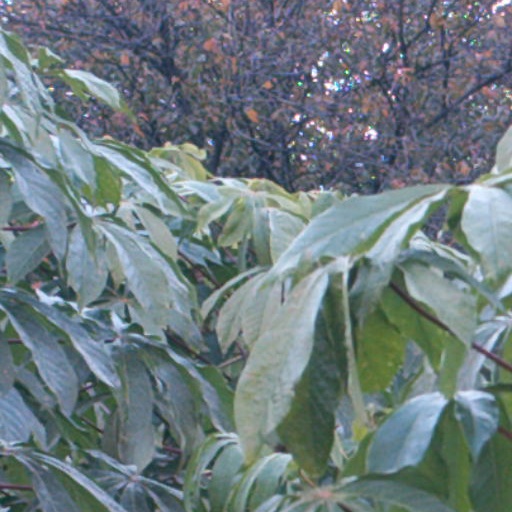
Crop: cassava